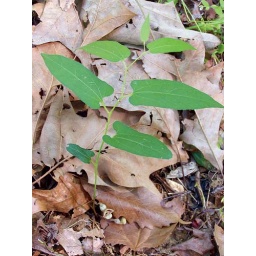
Zig-zag stem and arrow-shape leaves distinguish snakeroot. Note the tiny flower and flower bud at the base of the plant.Photo by Ken Moore.